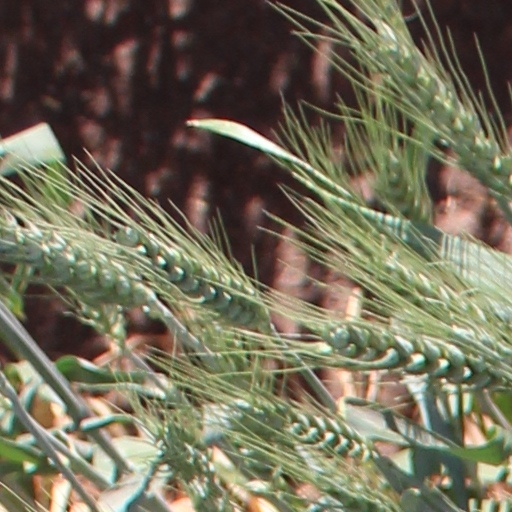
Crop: wheat